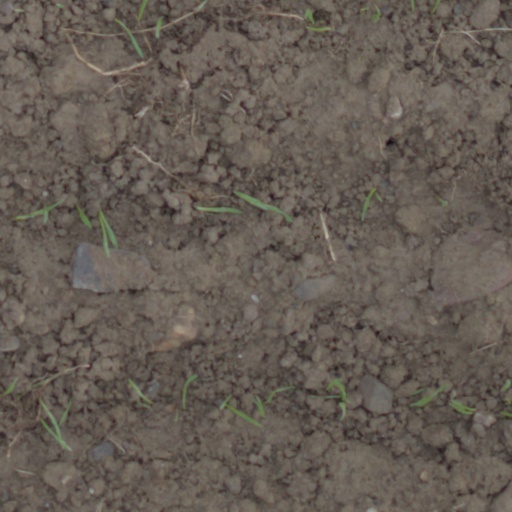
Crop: wheat